History of Singapore General Hospital

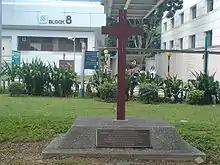
The War Memorial at SGH

The hospital's premises were seized by Japanese forces on 18 February 1942. The General Hospital subsequently functioned as the Japanese military's primary surgical centre in Southeast Asia until the end of the war- the upper block was used by the Japanese army; the lower by the navy. During the Japanese Occupation, the hospital faced severe water shortages after its water supply was cut. Consequently, hundreds of patients and staff- both locals and expatriates- perished and were buried in a mass grave on hospital grounds. Following the Japanese surrender and liberation of Singapore in 1945, the three main blocks of the hospital- previously known as the Upper, Middle and Lower blocks- were renamed Bowyer, Stanley and Norris blocks in memory of three doctors who were intimately involved in hospital administration and perished during the Occupation. The Occupation had severely crippled both manpower and medical supplies infrastructure- the hospital faced a dire shortage of trained doctors, nurses and paramedical personnel. The hospital also faced the daunting task of treating a severely malnourished population and curbing the spread of Malaria and other diseases that had become rampant during the Occupation.